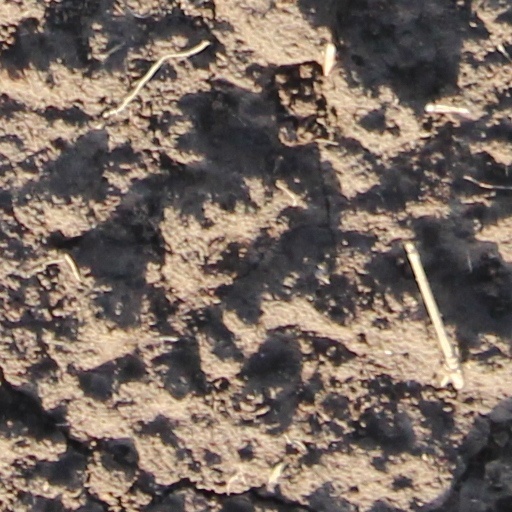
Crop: wheat